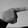
ASL letter: G